The Life and Times of Conrad Black

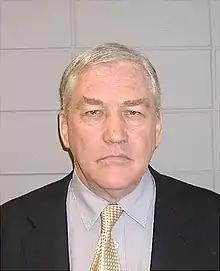
Conrad Black's mug shot in 2005

Walker's choice of Black as a subject stands in contrast to wordless novel traditions, which normally focused on emotional working-class characters and socialist politics; Black is a wealthy capitalist who reins in his emotions in public. Walker does not use the book to attack or belittle Black, but simply relates the mogul's story from his days at Upper Canada College—where he was caned—through his rise in the media, his arrest and imprisonment for fraud and obstruction of justice and release from prison.